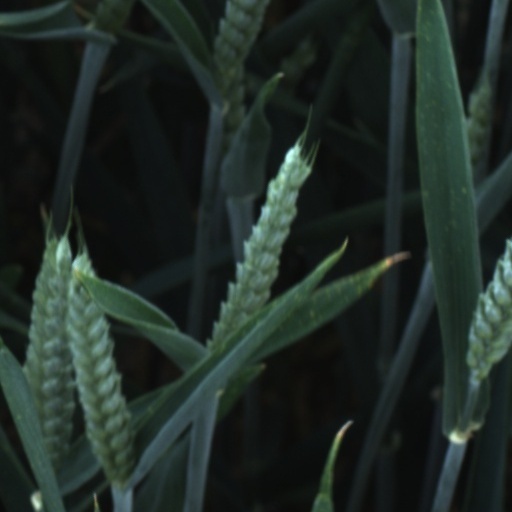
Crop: wheat